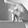
ASL letter: P